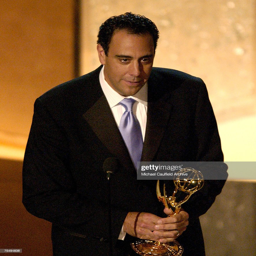
actor , winner for award category during show .